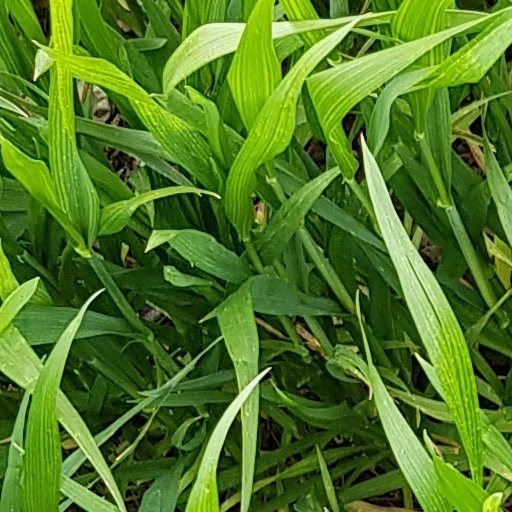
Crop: wheat